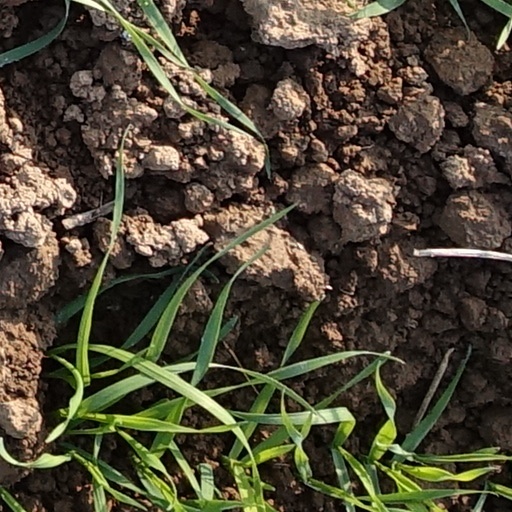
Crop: wheat